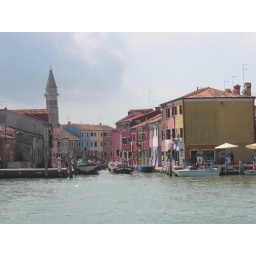
Very colorful houses floating in Venice.